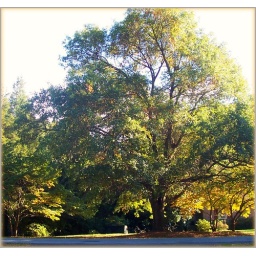
This is my daily view from the computer desk when I look out the window in the late afternoon.